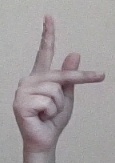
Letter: dha